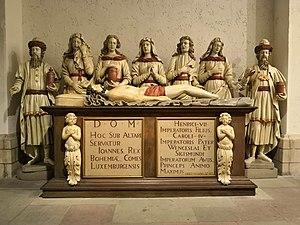
Jean de Luxembourg, dit l'Aveugle, fut roi de Bohême en 1310 par son premier mariage, comte de Luxembourg en 1313, et roi titulaire de Pologne.